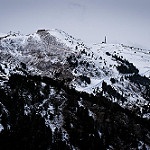
Scene: Outdoor